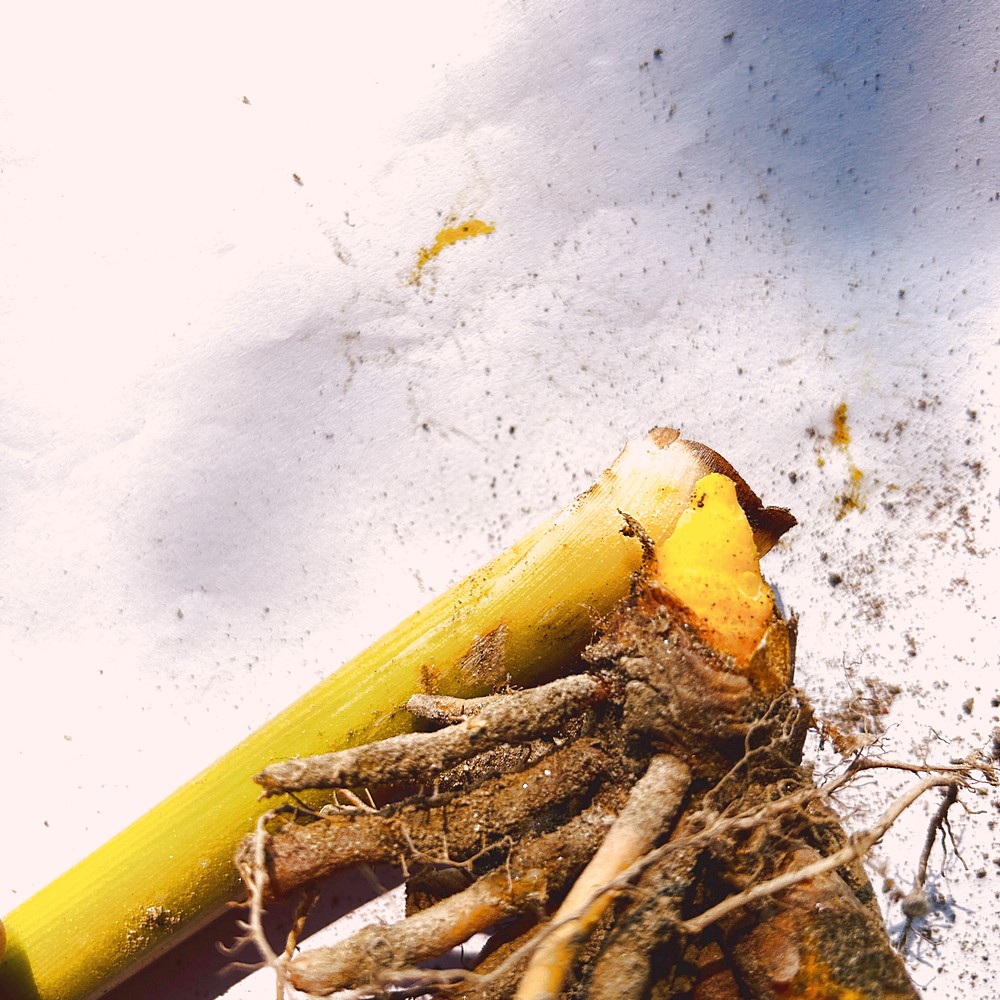
Label: Rhizome Disease Root